Roman emperor

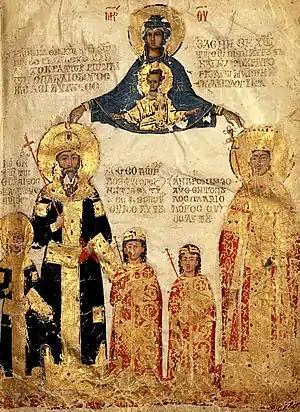
Miniature depicting Manuel II Palaiologos and his family, 1404.

The period after the Principate is known as the Dominate, derived from the title "dominus" ("lord") adopted by Diocletian. During his rule, the emperor became an absolute ruler and the regime became even more monarchical. The emperors adopted the diadem crown as their supreme symbol of power, abandoning the subtleties of the early Empire.